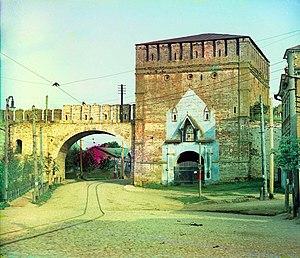
Le kremlin de Smolensk ou la forteresse de Smolensk est une muraille construite pour protéger la ville de Smolensk. Sa longueur est de 6,5 km. Il est construit en 1595-1602 sous la direction de l'architecte Fiodor Kone. Son importance dans le dispositif de défense de l'État russe était capitale. Une grande partie du kremlin a été détruite dans la nuit du 4 novembre au 5 novembre 1812 lors de la retraite des troupes de l'empereur Napoléon Ier. Moins de la moitié des murs et des tours a subsisté.